Scotch College, Adelaide

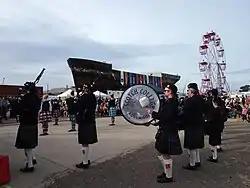
Scotch College pipe band and highland dancers at the "City of Adelaide" clipper's 150th anniversary at Port Adelaide, 17 May 2014.

In 1920, the College moved to the current location of the Middle and Senior School campus in Torrens Park, formerly the property of Sir Robert Richard Torrens, Sir Walter Walton Hughes, and Robert Barr Smith. The new location allowed Scotch to become the first school in South Australia to have a fully operational farm on campus for the purposes of agricultural education.